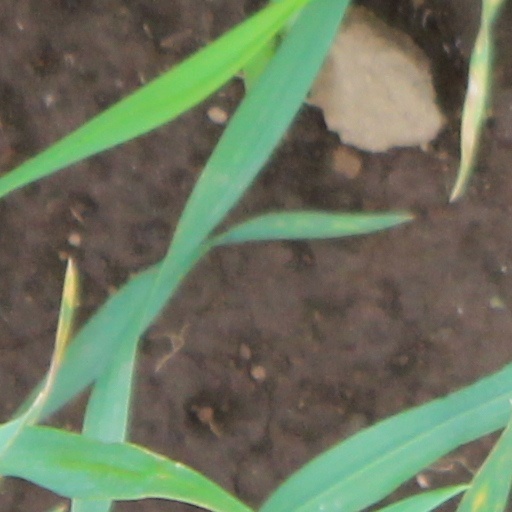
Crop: wheat